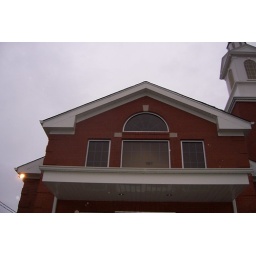
roof above front doors